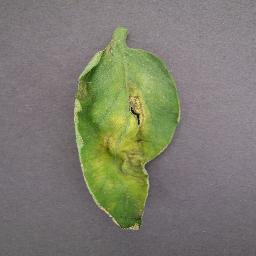
Label: Tomato___Late_blight